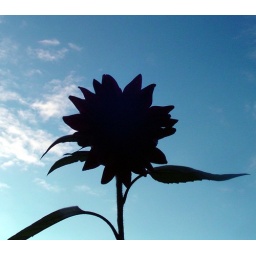
red sunflower against blue setting sun sky